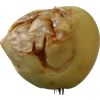
Label: Apple hit 1